Olympe de Gouges

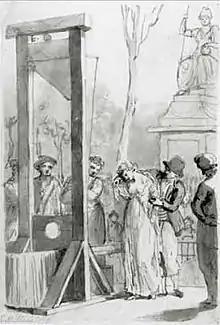
The execution of Olympe de Gouges

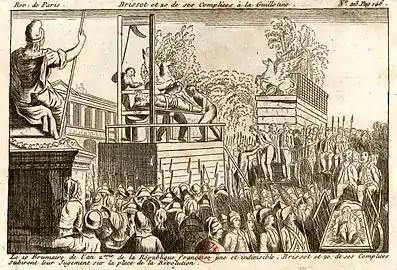
The execution of the Girondins

As the Revolution progressed, she became more and more vehement in her writings. On 2 June 1793, the Jacobins of the Montagnard faction imprisoned prominent Girondins; they were sent to the guillotine in October. Finally, her poster " ("") of 1793, led to her arrest. Olympe decreed in this publication that "Now is the time to establish a decent government whose energy comes from the strength of its laws; now is the time to put a stop to assassinations and the suffering they cause, for merely holding opposing views. Let everyone examine their consciences; let them see the incalculable harm caused by such a long-lasting division...and then everyone can pronounce freely on the government of their choice. The majority must carry the day. It is time for death to rest and for anarchy to return to the underworld." She also called for an end to the bloodshed of the Revolution saying "It is time to put a stop to this cruel war that has only swallowed up your treasure and harvested the most brilliant of your young. Blood, alas, has flowed far too freely!" and warned that "The divided French... are fighting for three opposing governments; like warring brothers they rush to their downfall and, if I do not halt them, they will soon imitate the Thebans, ending up by slitting each others throats to the last man standing". That piece demanded a plebiscite for a choice among three potential forms of government: the first, a unitary republic, the second, a federalist government, or the third, a constitutional monarchy. The problem was that the law of the revolution made it a capital offense for anyone to publish a book or pamphlet that encouraged reestablishing the monarchy.